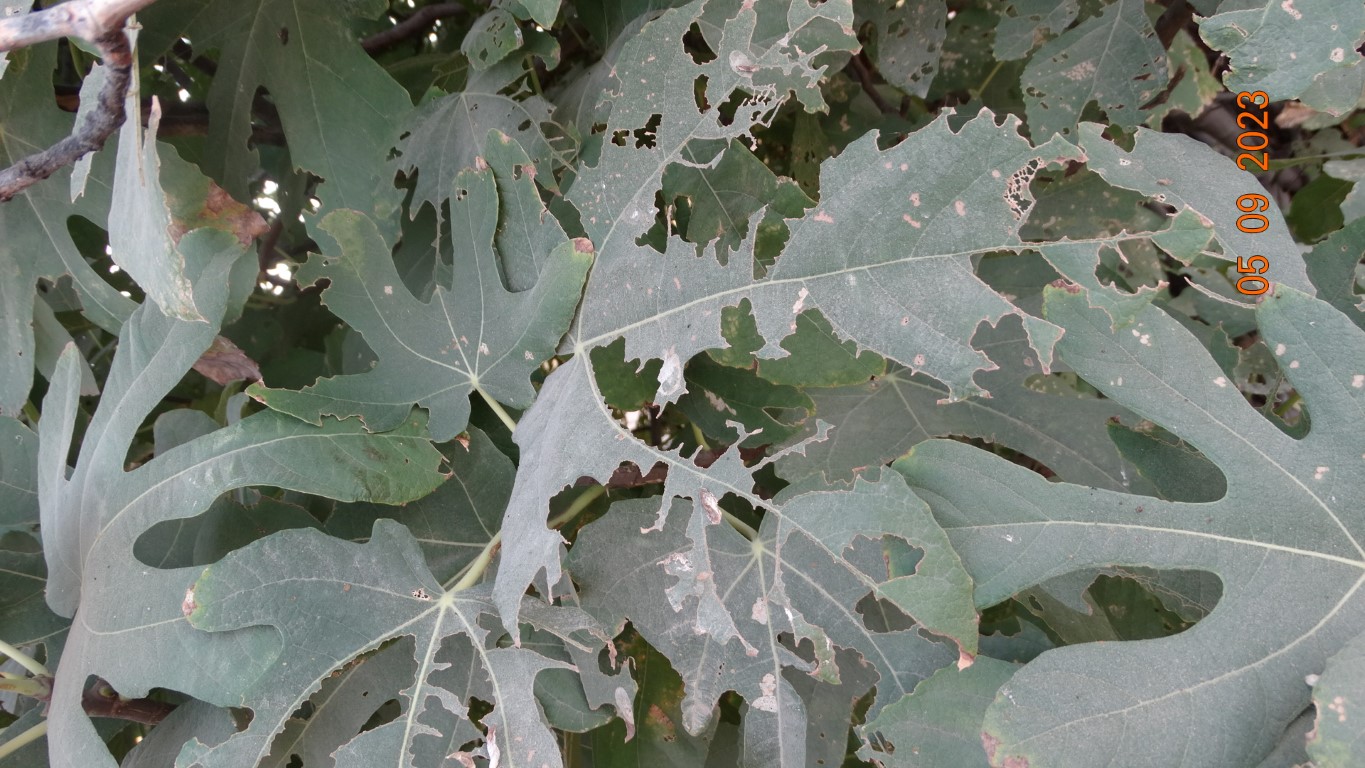
Label: infected